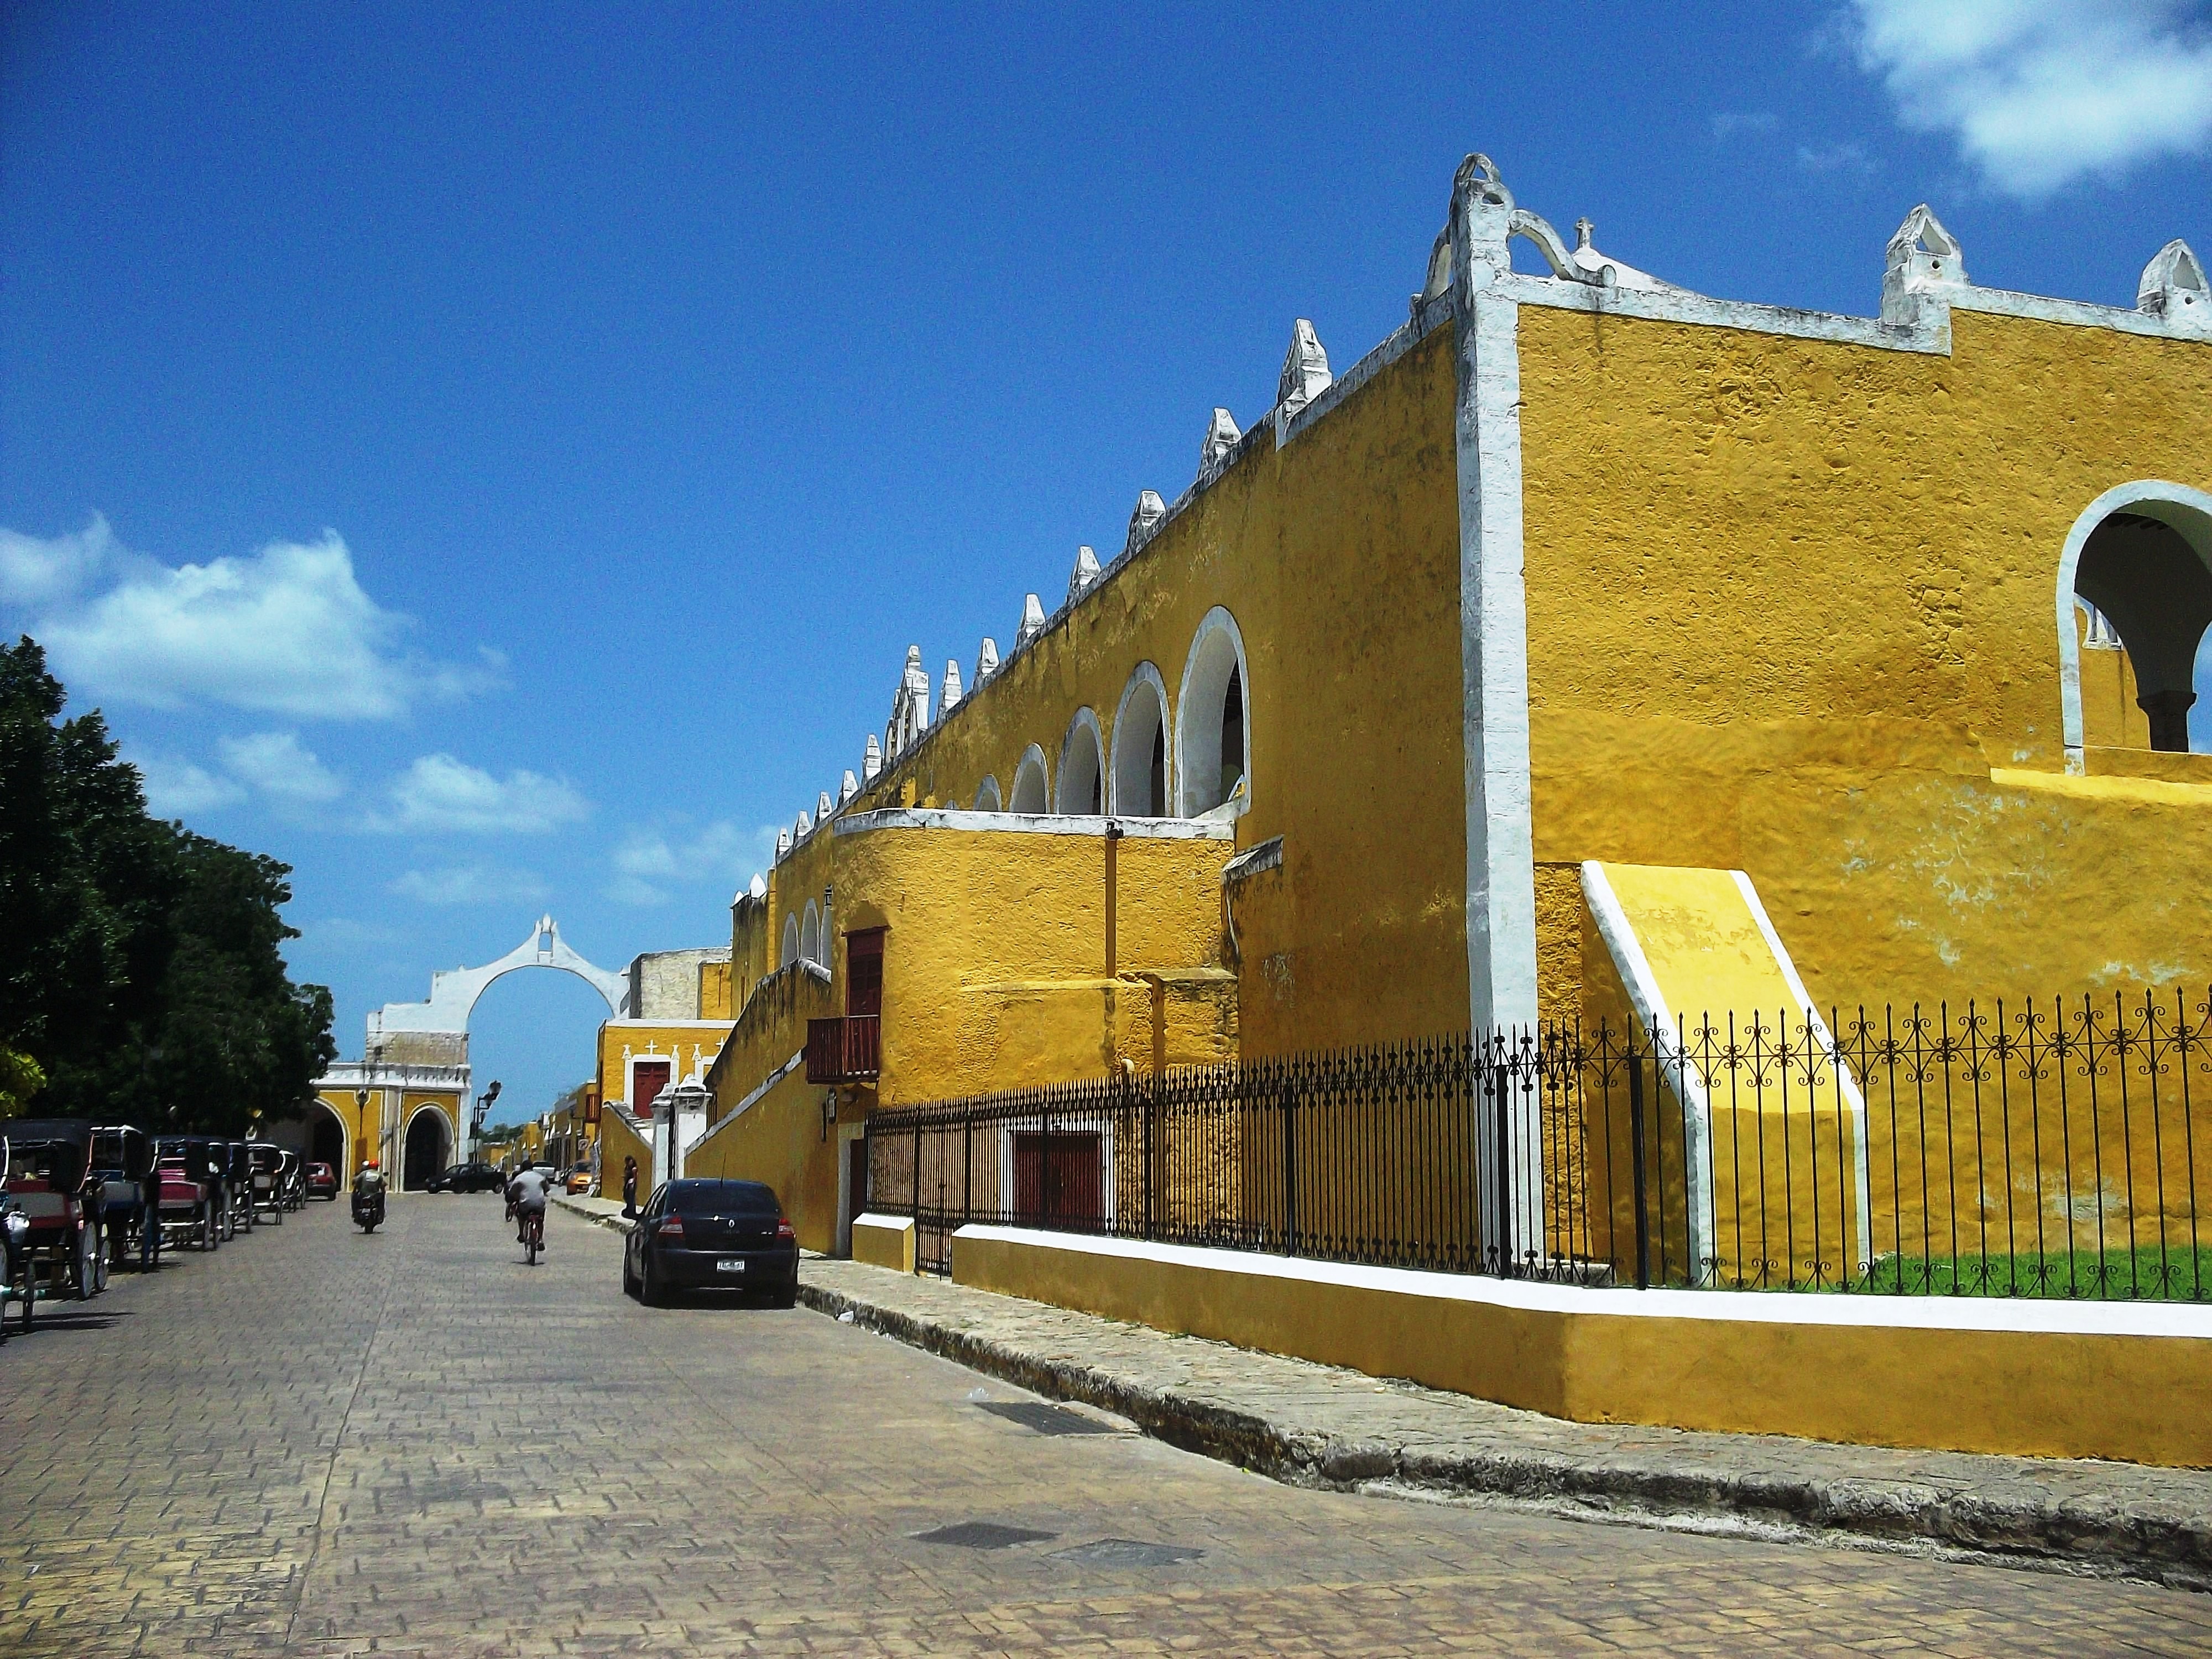
architecture, people, sky, street, town, building, urban, village, tourism, sunny, outside, clouds, buildings, mexico, yucatan, vehicles